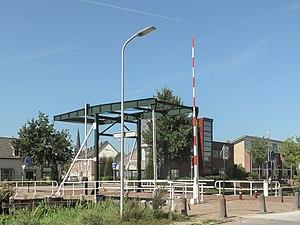
Raalte est une commune et un village néerlandais, en province d'Overijssel.